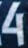
Number: 4